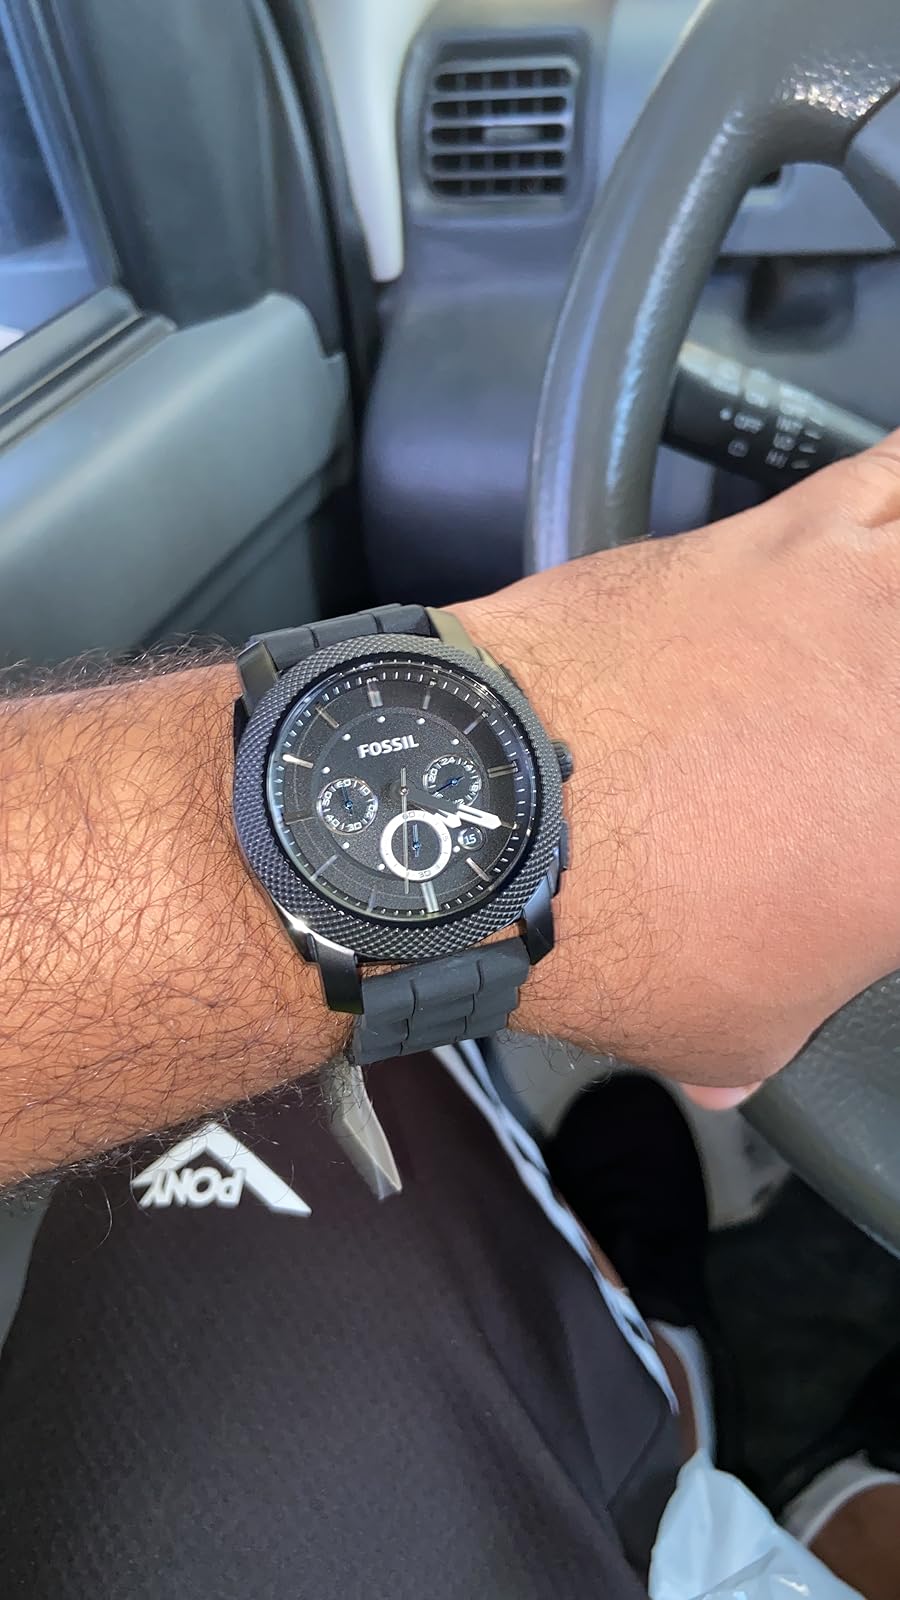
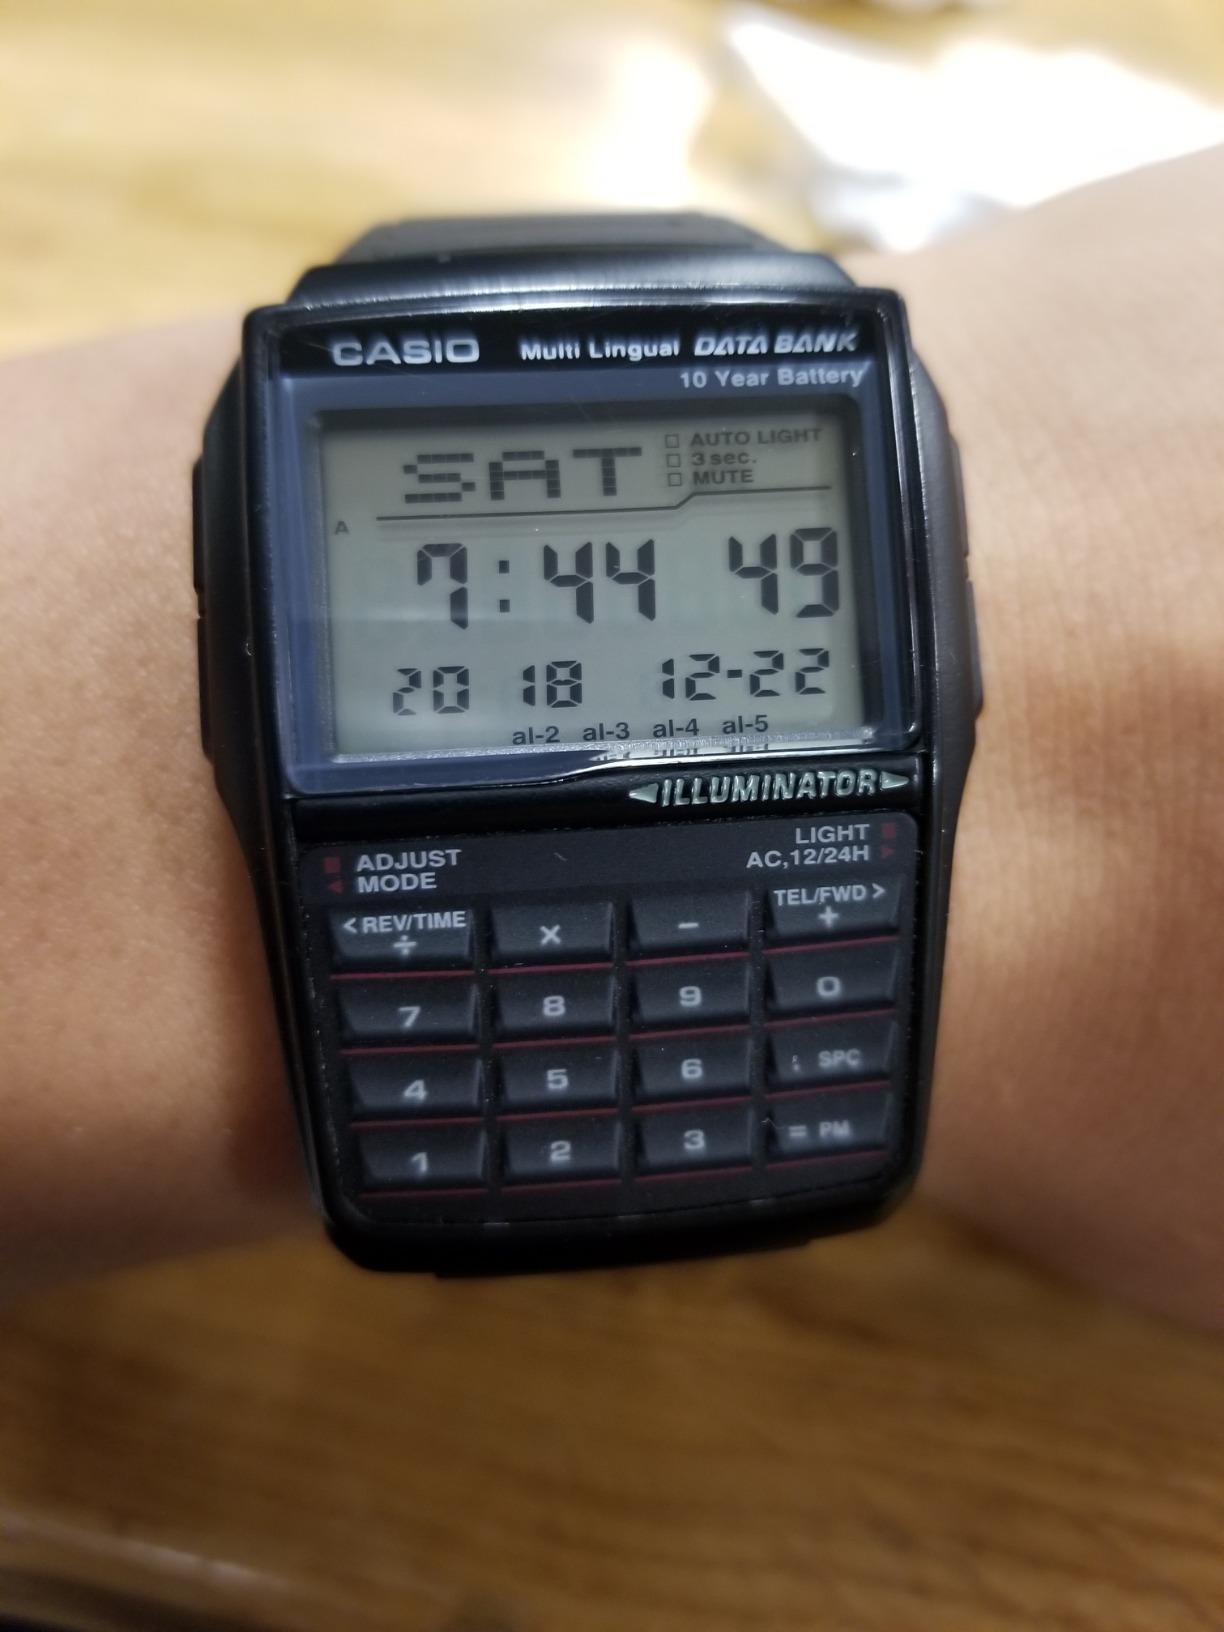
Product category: accessories_watch
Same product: no